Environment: lab
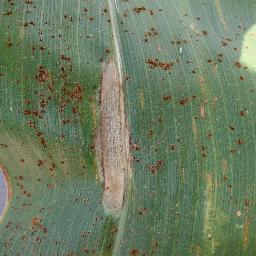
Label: northern_corn_leaf_blight